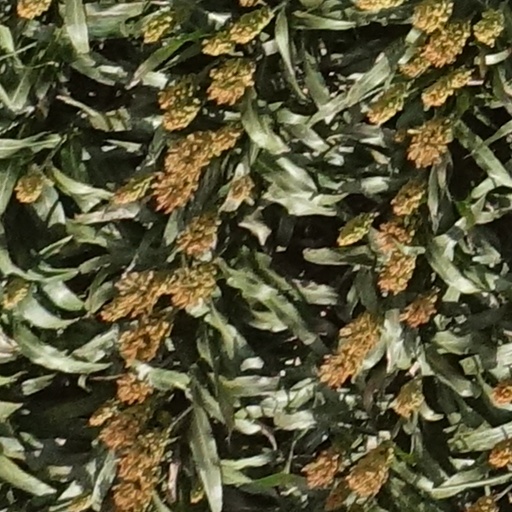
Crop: sorghum